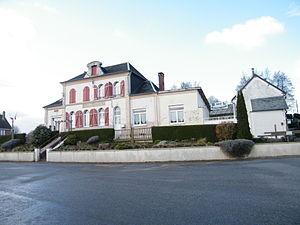
Les bâtiments communaux
Cramont est une commune française située dans le département de la Somme en région Hauts-de-France.